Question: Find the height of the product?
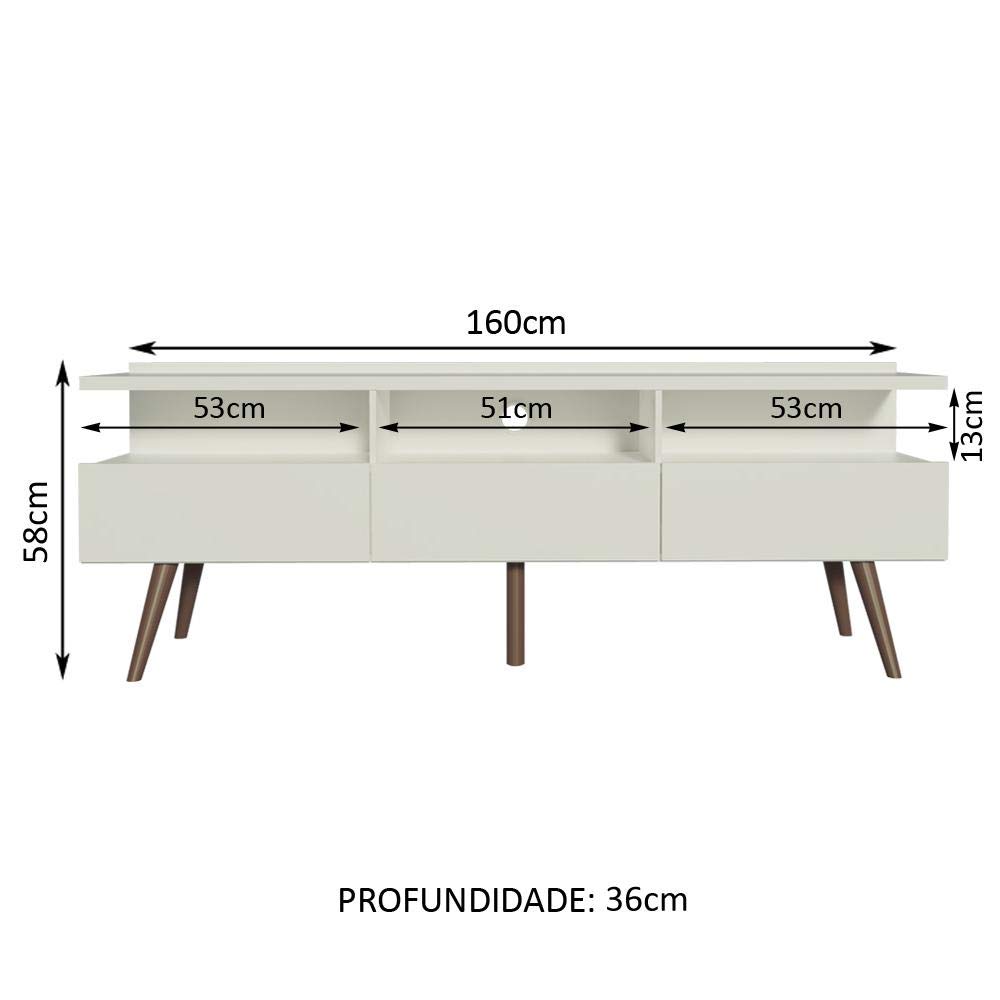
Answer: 58.0 centimetre